Bibliography of fly fishing (species related)

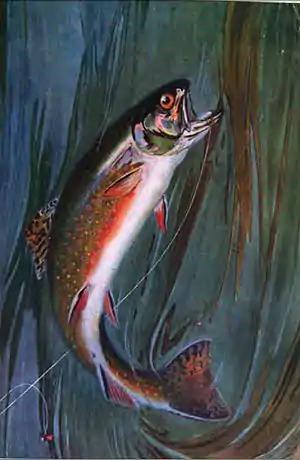
Speckled Brook Trout – Louis Rhead, 1902

This annotated bibliography is intended to list both notable and not so notable works of English language, non-fiction and fiction related to the sport of fly fishing listed by year published. Although 100% of any book listed is not necessarily devoted to fly fishing, all these titles have significant fly fishing content. Included in this bibliography is a list of species related fly fishing literature.